Winnie-the-Pooh (book)

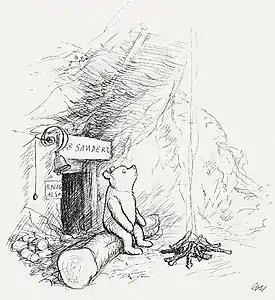
Winnie-the-Pooh in an illustration by E. H. Shepard

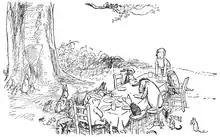
Illustration from Chapter 10: "In Which Christopher Robin Gives Pooh a Party and We Say Goodbye".

Some of the stories in "Winnie-the-Pooh" were adapted by Milne from previous published writings in "Punch", "St. Nicholas Magazine", "Vanity Fair" and other periodicals. The first chapter, for instance, was adapted from "The Wrong Sort of Bees", a story published in the "London Evening News" in its issue for Christmas Eve 1925. Classics scholar Ross Kilpatrick contended in 1998 that Milne adapted the first chapter from "Teddy Bear's Bee Tree", published in 1912 in "Babes in the Woods" by Charles G. D. Roberts.